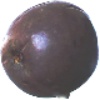
Label: Passion Fruit 1